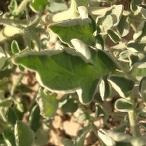
Crop: Tomato
Condition: virosis-d